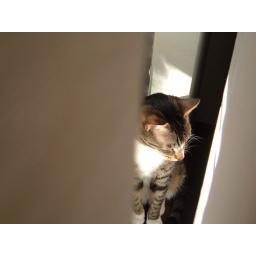
how much is that kitty in the window